2006 FIFA World Cup

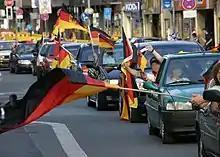
Fans in celebratory motorcade

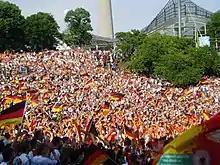
Celebrating fans in Olympiapark in Munich during the opening match between Germany and Costa Rica

FIFA president Sepp Blatter stated the organization of the tournament was the best in history and that Germany had a welcoming public. Through the many fanfests and large-screen broadcasts the feeling of a four-week national festival developed, in which much of the population took part.